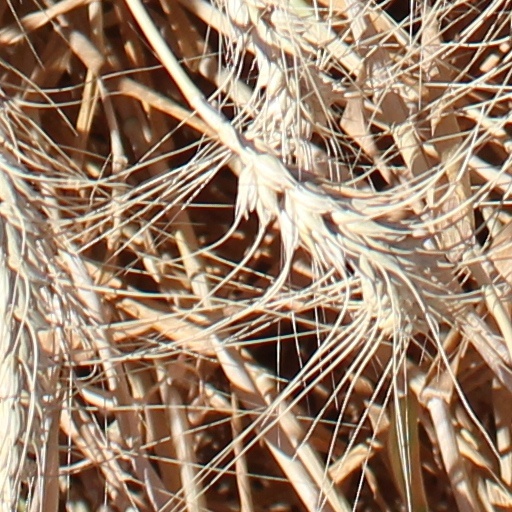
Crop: wheat